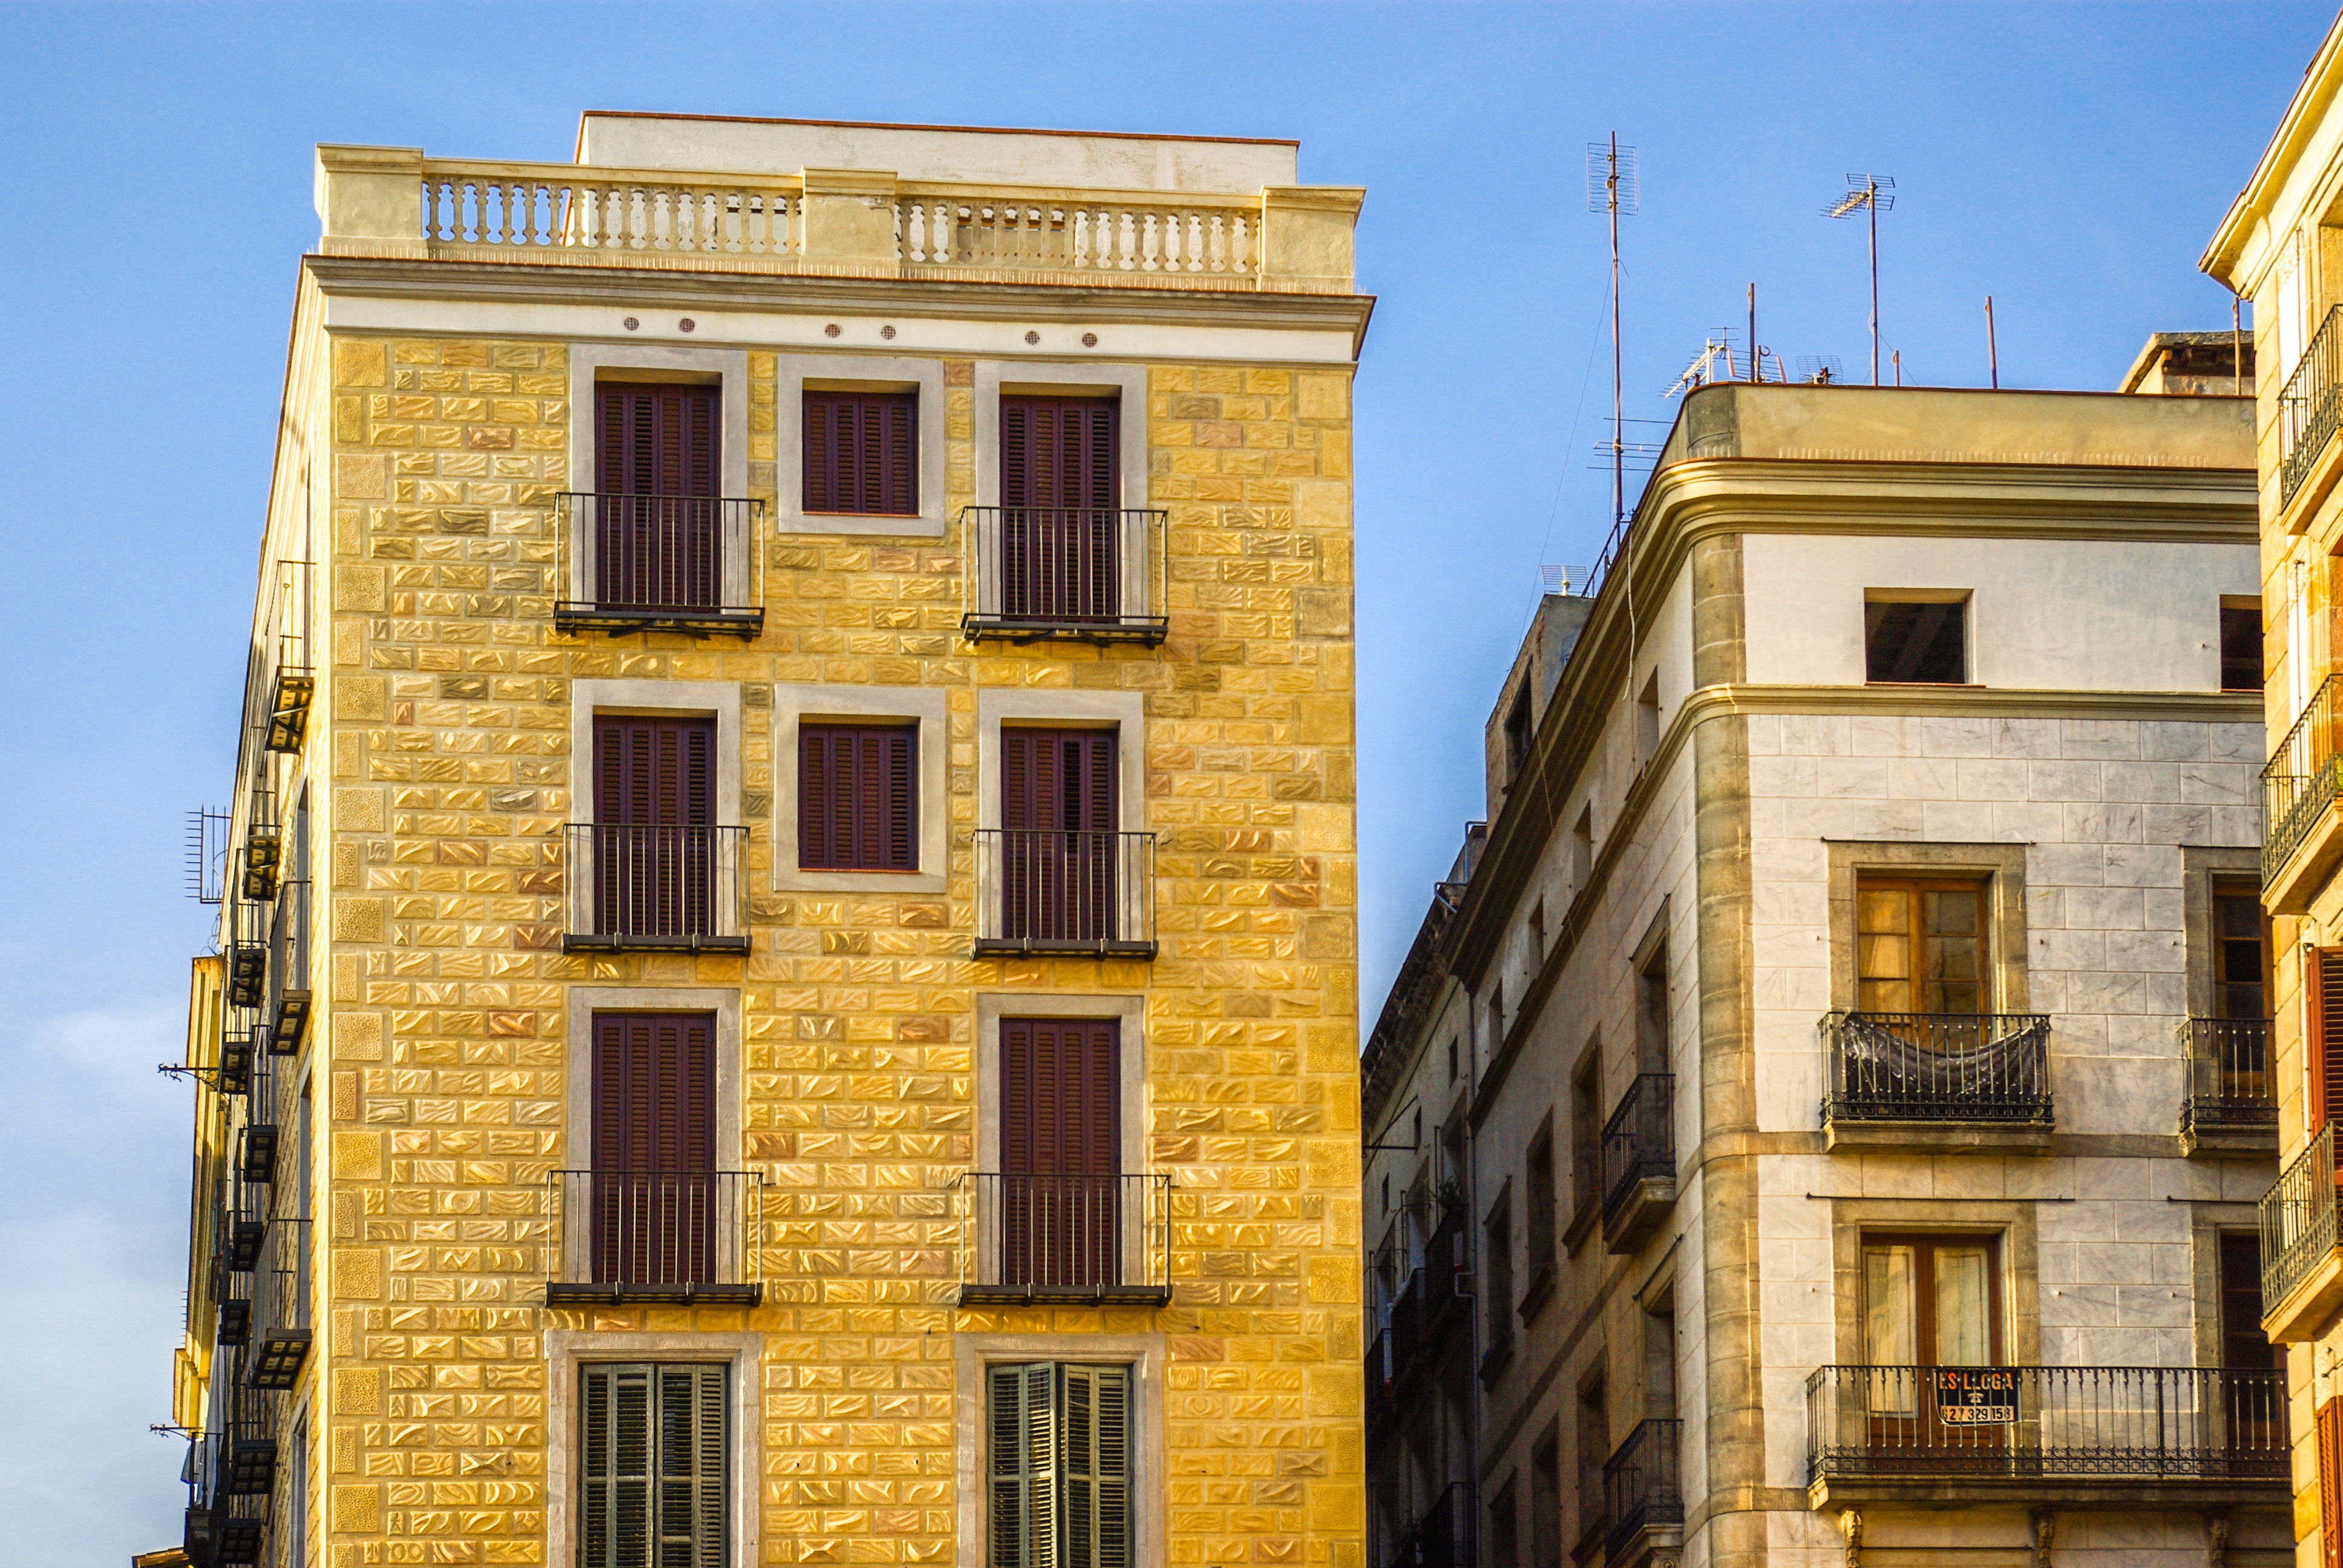
architecture, wood, house, window, town, building, home, downtown, landmark, facade, property, apartment, barcelona, tower block, spain, catalunya, estate, condominium, neighbourhood, urban area, residential area